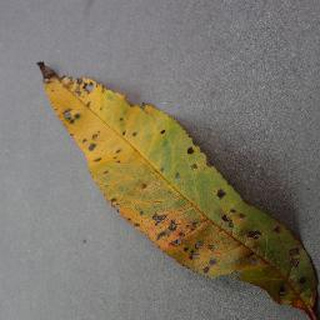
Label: peach_bacterial_spot